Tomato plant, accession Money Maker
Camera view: vertical (180 deg); turntable rotation: 240 degrees
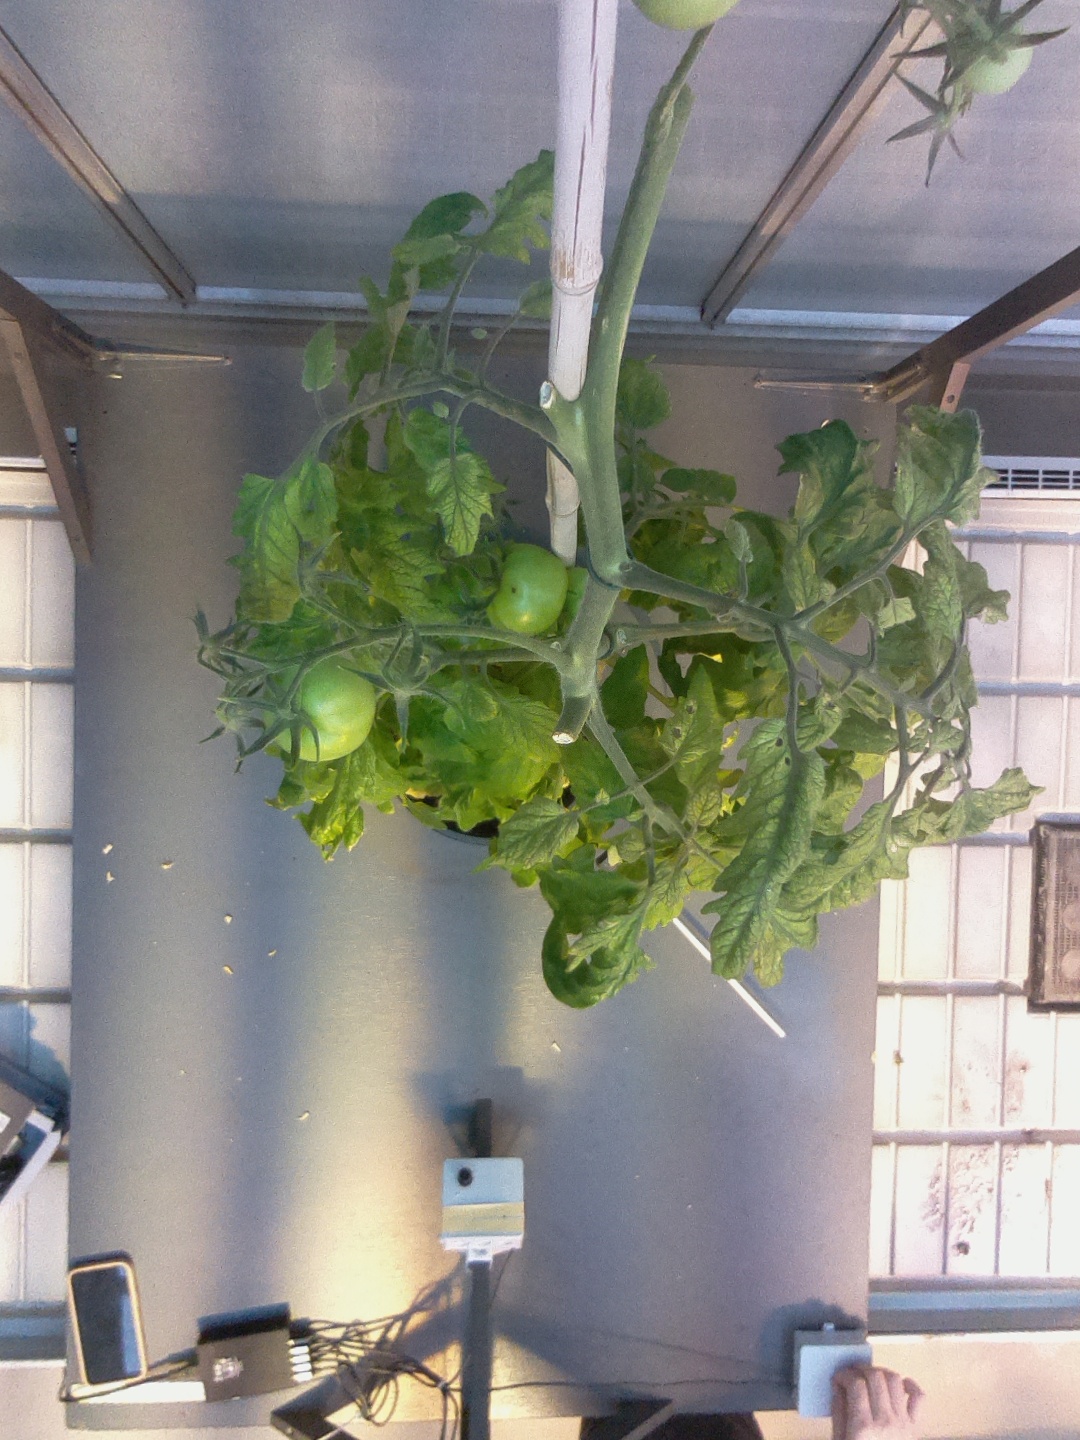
BBCH growth stage 79: 90% -100% of final fruit size